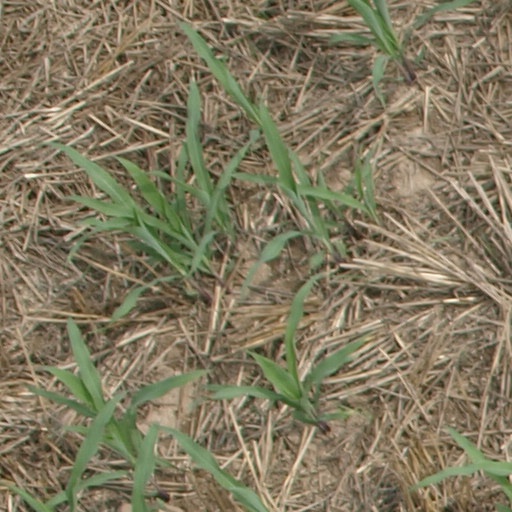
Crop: maize; corn